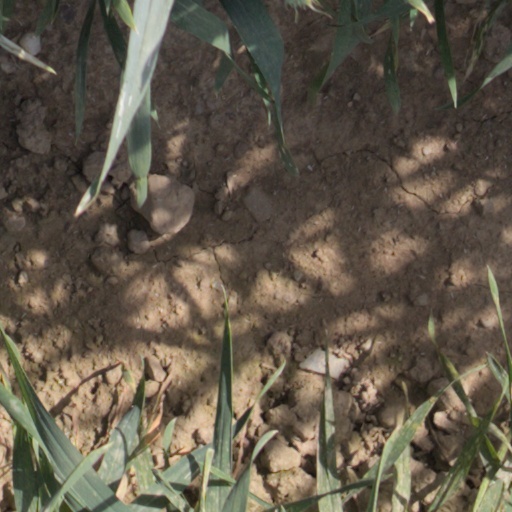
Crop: wheat